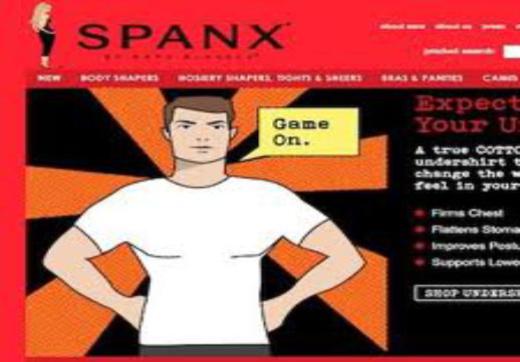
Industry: Clothes